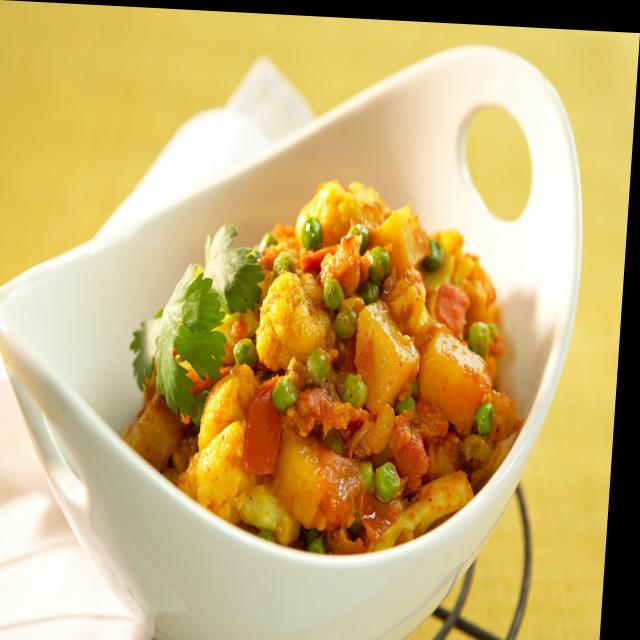
Dish: aloo_gobi